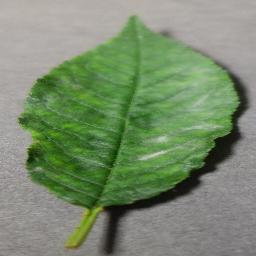
Label: Cherry___Powdery_mildew